Orchaise

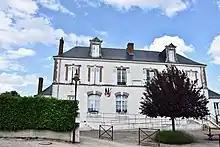
Orchaise

Orchaise is a former commune in the Loir-et-Cher department of central France. On 1 January 2016, it was merged into the new commune of Valencisse. Its population was 917 in 2022.